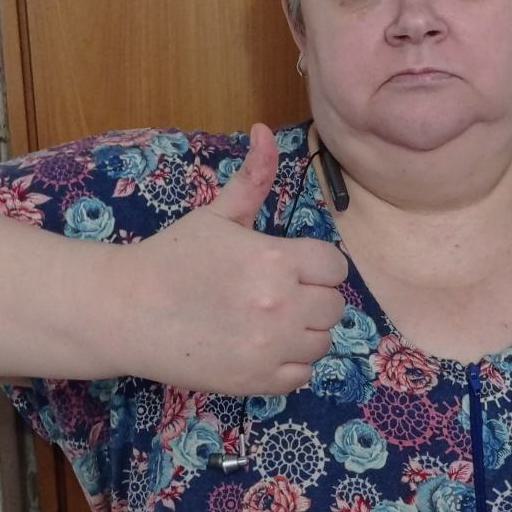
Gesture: like